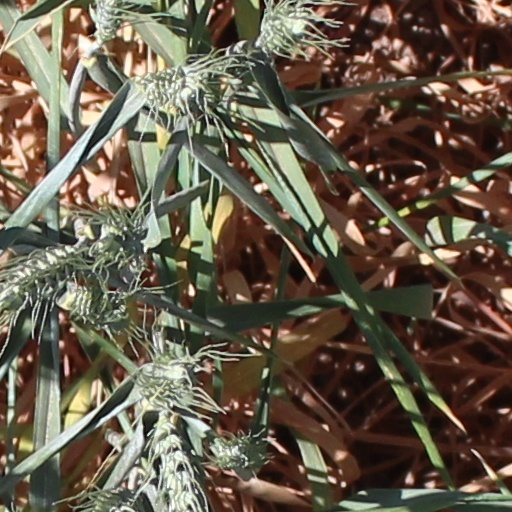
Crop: wheat